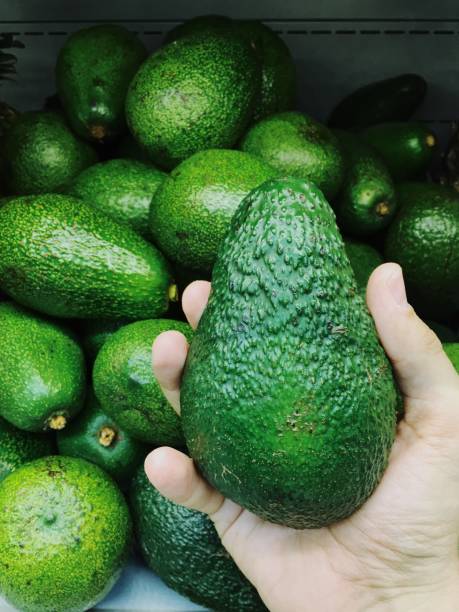
Label: Avocado